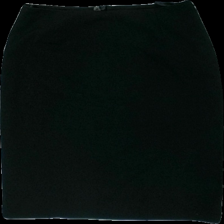
View: front
Type: Skirt
Category: Ladies
Brand: Hennes Collection
Colors: Black
Material: 58% polyester 42% cotton
Cut: Regular
Size: 36
Season: All
Damage location: middle center
Damage 2 location: bottom left
Price range: <50
Recommended usage: Reuse
Description: svart kjol, lite hårig